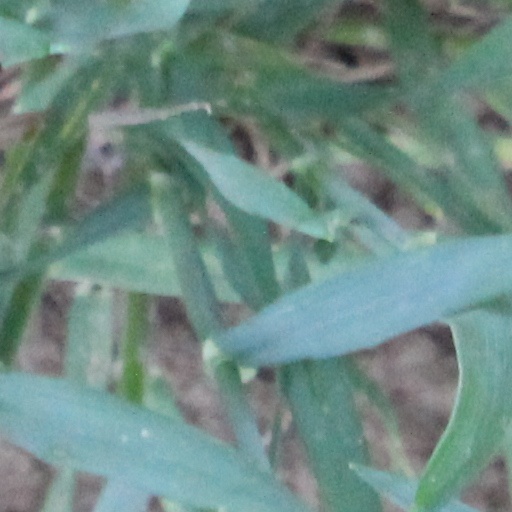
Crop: wheat